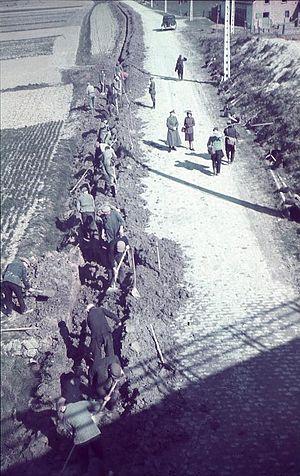
Le recours au travail forcé et à l'esclavage dans le Troisième Reich et dans toute l'Europe sous domination nazie pendant la Seconde Guerre mondiale fut d'une ampleur sans précédent. Ce fut une part importante, considérée comme vitale, de l'exploitation économique allemande des territoires conquis, contribuant également à l'extermination massive des populations en Europe occupée par les Allemands. Les Allemands ont environ mobilisés 12 millions de personnes dans près de vingt pays européens ; les deux tiers environ venaient d'Europe centrale et d'Europe de l'Est. De nombreux travailleurs succombèrent en raison de leurs conditions de vie dût aux mauvais traitements, une malnutrition sévère, ou sous la torture, ce qui étaient les principales causes de décès.